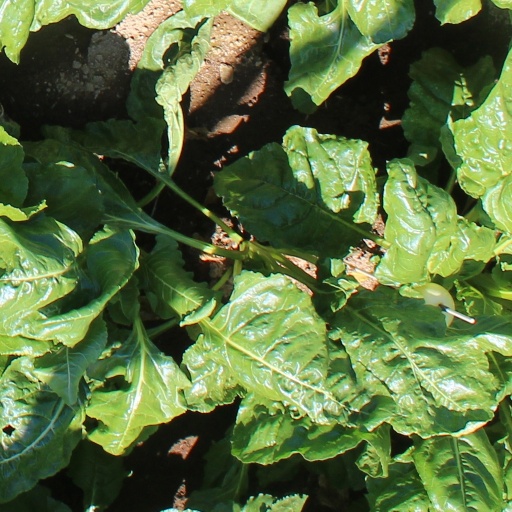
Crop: sugar beet